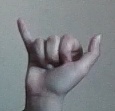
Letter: ya